Traction engine

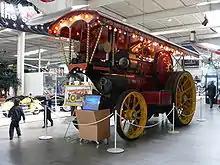
Fowler's "Monarch of the Road" showman's engine

A distinct form of traction engine, characterised by the provision of a large diameter winding drum driven by separate gearing from the steam engine. Onto the drum a long length of wire rope was wound, which was used to haul an implement, such as a plough, across a field, while the engine remained on the headland. This minimized the area of land subject to soil compaction.